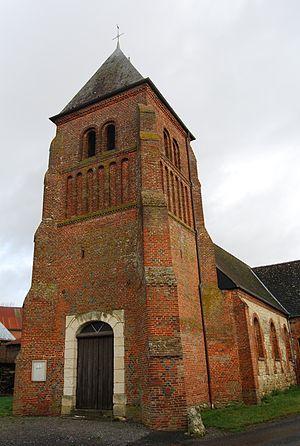
Eglise Saint-Quentin de Lugny (Aisne, Picardie, France)
L'église Saint-Quentin de Lugny est une église fortifiée qui se dresse sur la commune de Lugny dans le département de l'Aisne en région Hauts-de-France.
Le nombre, la spécificité et l'intérêt des églises fortifiées de Thiérache dans l'Aisne, principalement, mais aussi dans les Ardennes sont tels que, si plusieurs ouvrages leur ont été consacrés, les Offices de tourisme de ces deux départements ne proposent pas moins, en 2006 par exemple, de 4 à 6 circuits touristiques :